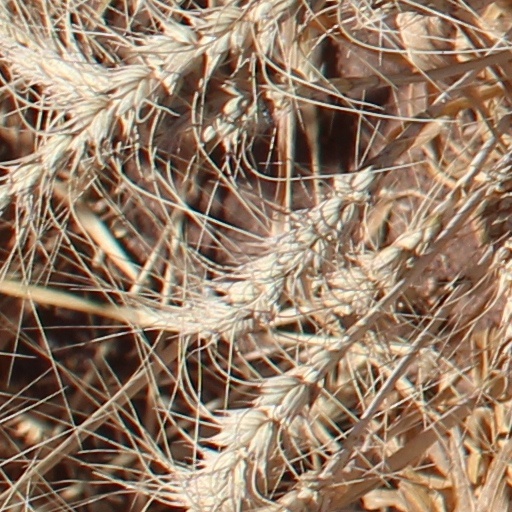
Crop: wheat